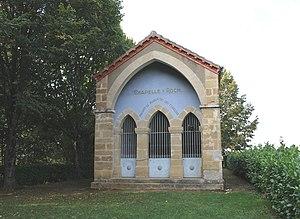
Chapelle Saint-Roch de de Thermes-Magnoac (Hautes-Pyrénées)
Thermes-Magnoac est une commune française située dans le département des Hautes-Pyrénées, en région Occitanie.
La liste des chapelles des Hautes-Pyrénées présente les chapelles situées sur le territoire des communes du département français des Hautes-Pyrénées. Il est fait état des diverses protections dont elles peuvent bénéficier, et notamment les inscriptions et classements au titre des monuments historiques.